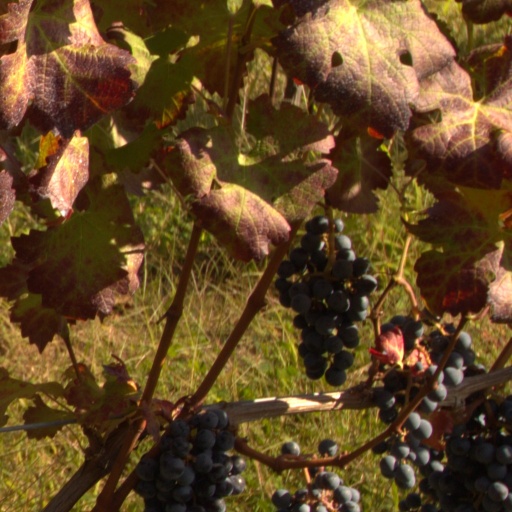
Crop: grape